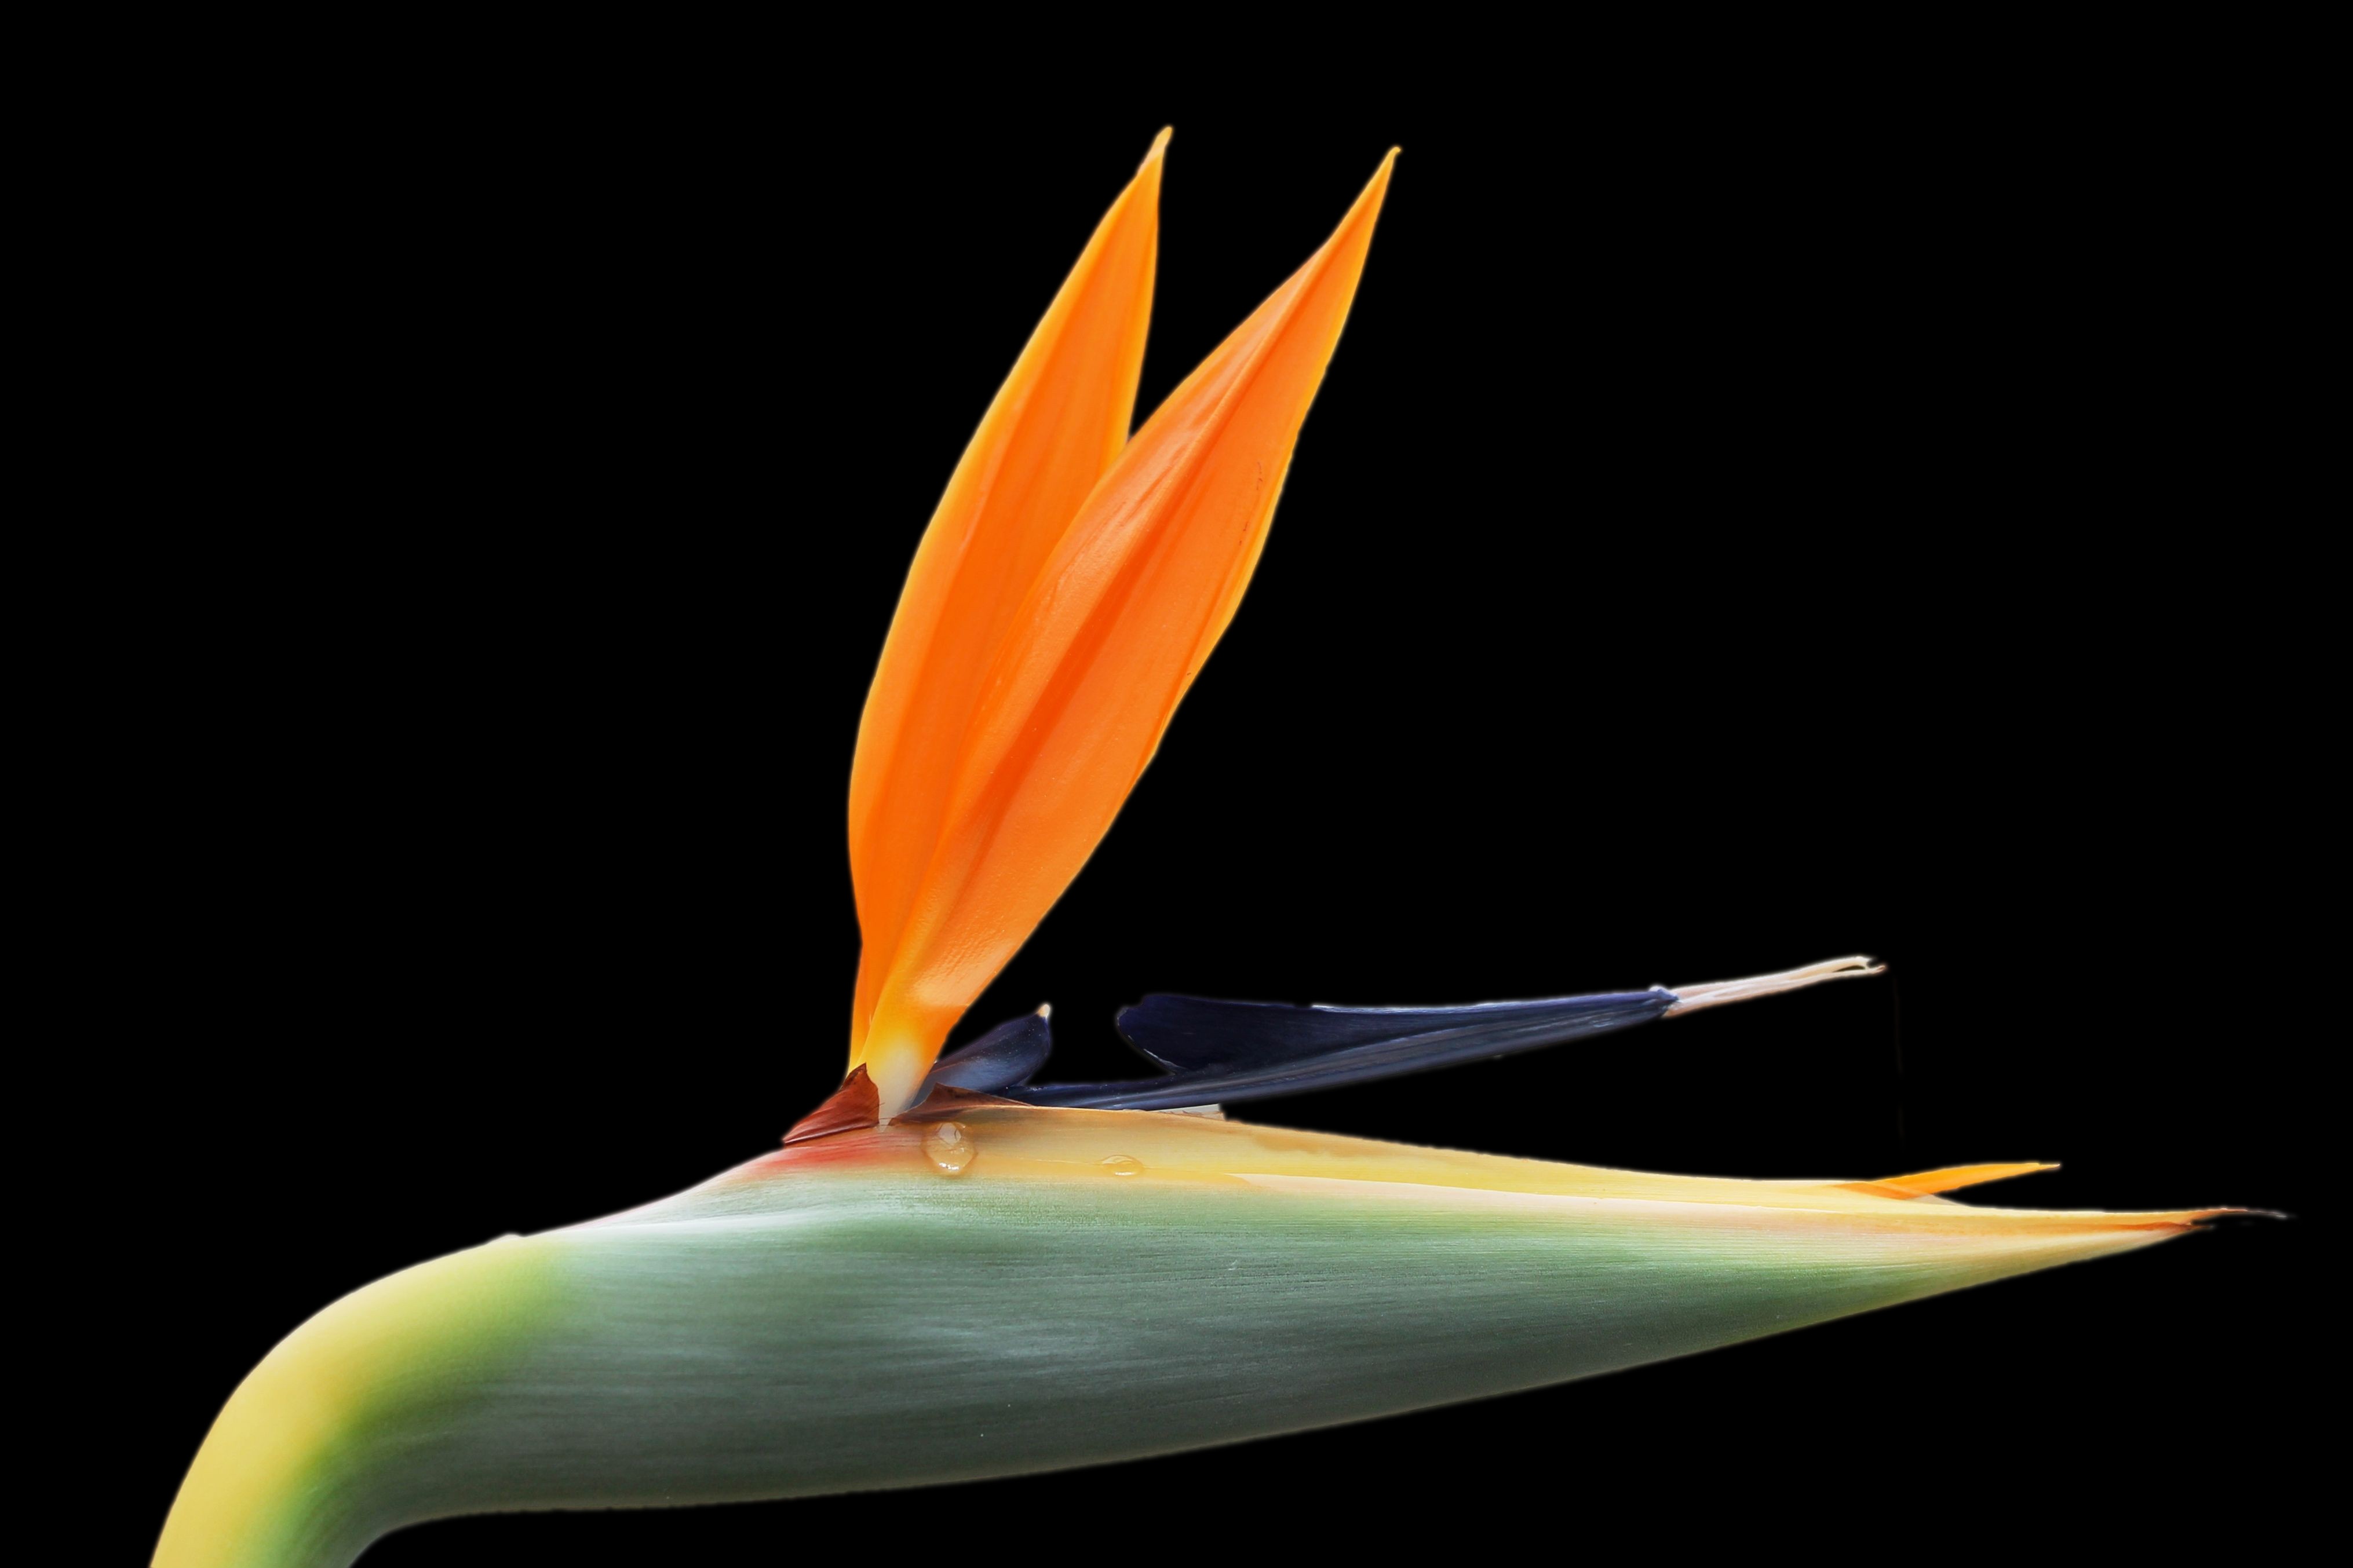
blossom, wing, bloom, orange, beak, color, exotic, bird of paradise flower, nectar drops, bright colours, strelizie, computer wallpaper